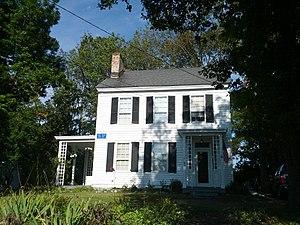
Lawrence Township est une municipalité américaine située dans le comté de Mercer au New Jersey.